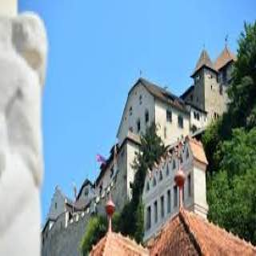
Vaduz Castle